Johann Vesling

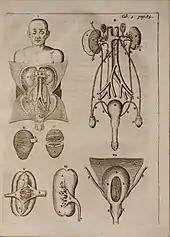
Illustration from "Syntagma anatomicum"

Johann Vesling (1598 – 30 August 1649) was a German anatomist and botanist from Minden, Westphalia. He published a major illustrated work on human anatomy "Syntagma Anatomicum" (1641).